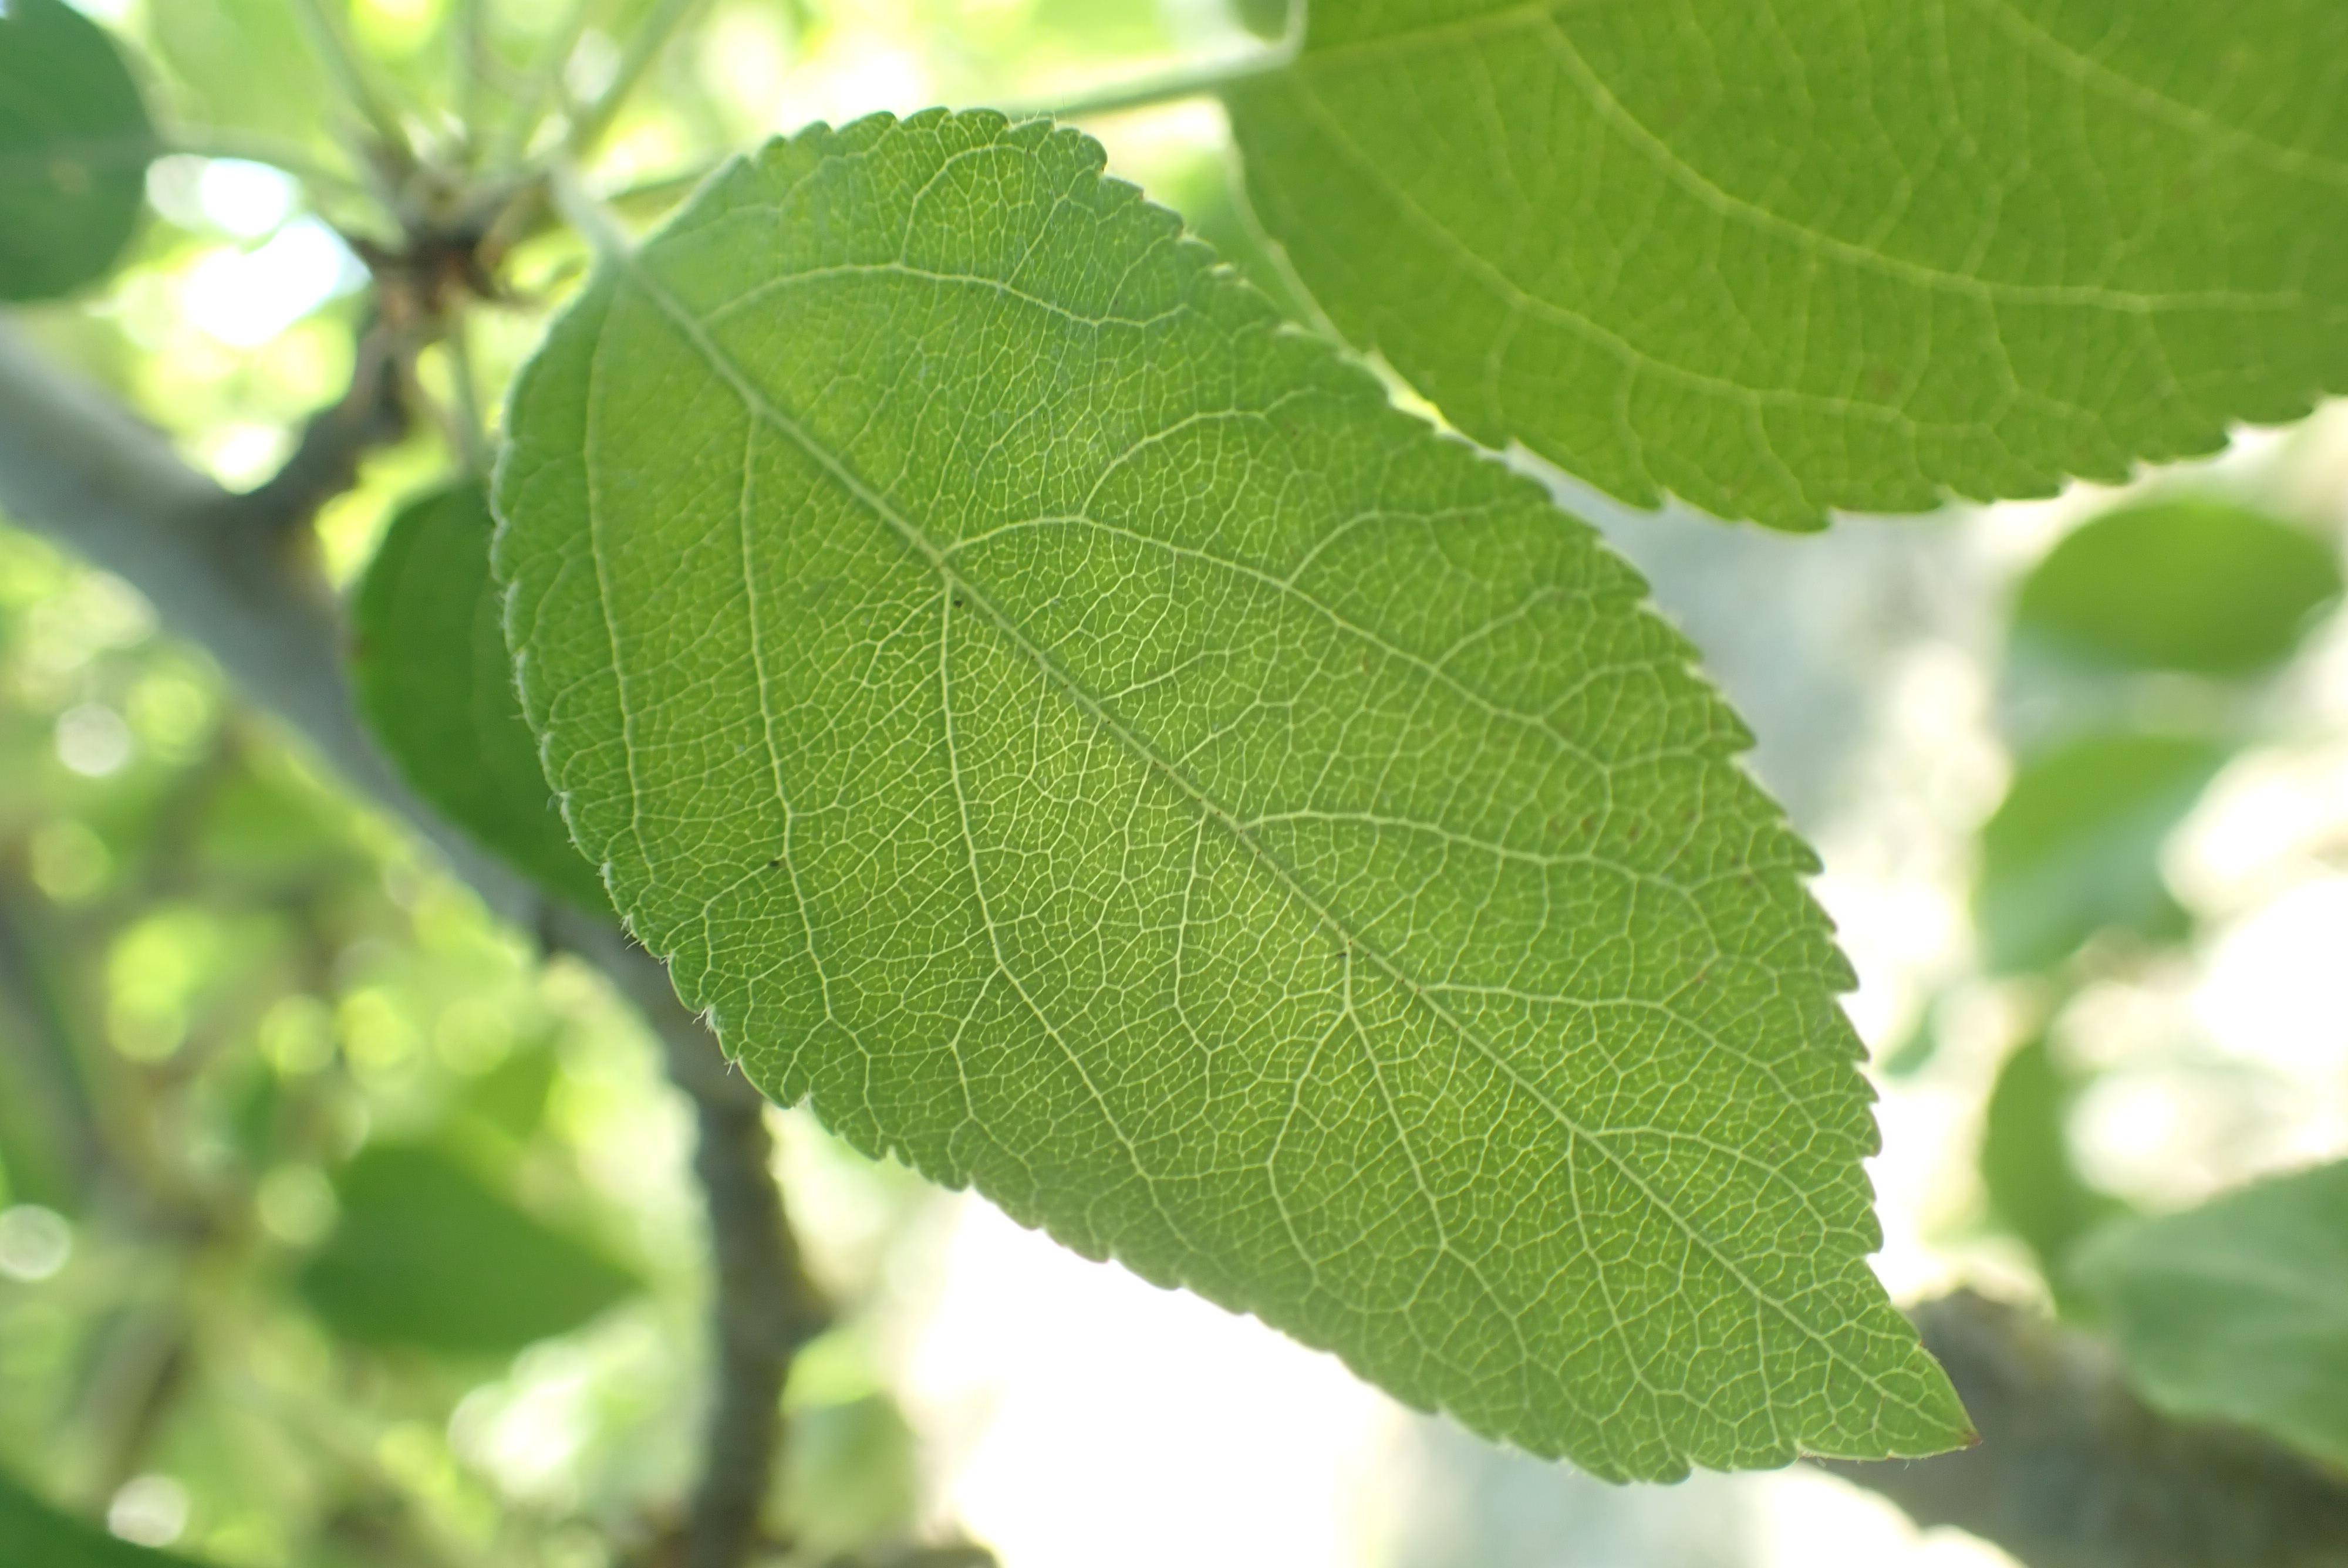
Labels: healthy